Willie Hoppe

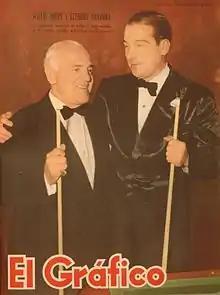
Hoppe on the cover of the magazine El Gráfico in 1949, with Ezequiel Navarra, an Argentine player who had just defeated him.

Hoppe won 51 world titles between 1906 and 1952. He was also known for various long-standing high , including scoring 2,000 contiguous points in straight rail, 622 points in 18.2 balkline, and a run of 25 points in three-cushion. He once made a tournament average of 1.333, a world record at that time.